Scarborough Spa Express

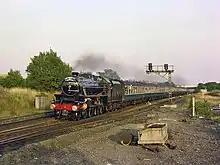
5305 approaching Garforth station, 1980s

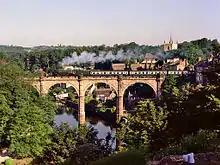
92220 "Evening Star" on Knaresborough Viaduct, 1980s

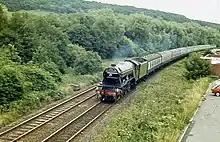
4472 "Flying Scotsman" approaching Scarborough

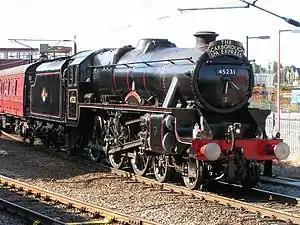
45231 "The Sherwood Forester" at York in August 2007

Regular steam operations on most of British Rail (BR) ended in 1968. In the early 1970s, BR allowed steam back on the main line, using preserved steam locomotives, and in 1978 it ran a series of trains during the summer months on a circular route from via and . In 1981, the route was extended to after a turntable was reinstated and named the "Scarborough Spa Express". These ran until 1988, but ceased when the staff at York who were responsible were reassigned to separate divisions at InterCity and Regional Railways.